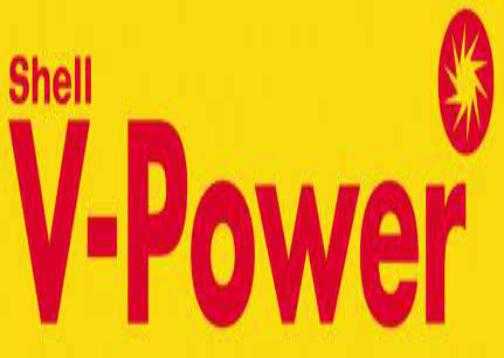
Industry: Transportation